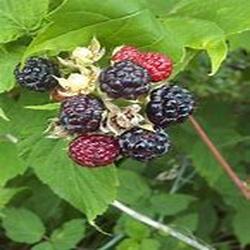
Label: Blackberry